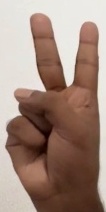
ASL sign: 2